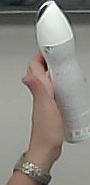
Product: rexona_spray